Answer in natural language. Is black tv (marked A) behind brown square dresser (marked B)? Choose between the following options: no or yes
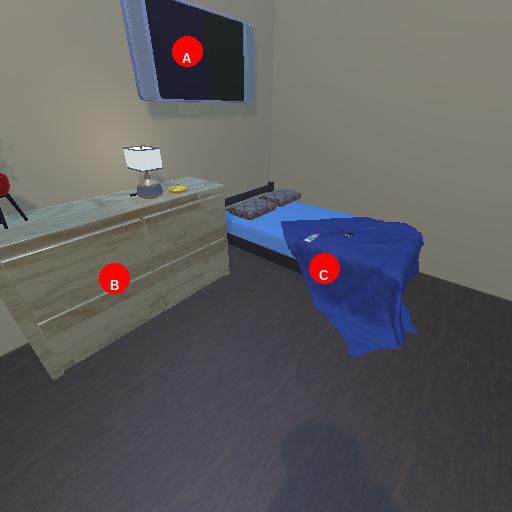
<answer>yes</answer>